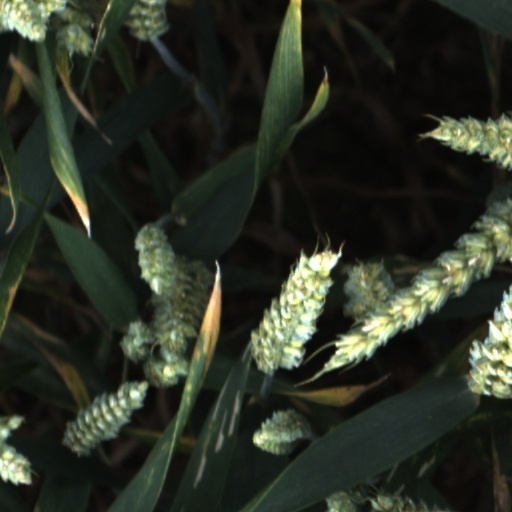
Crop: wheat